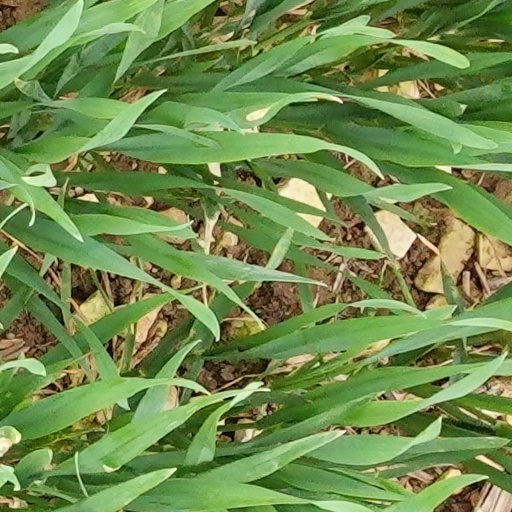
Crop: wheat